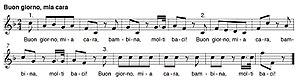
Bonjour, mon cher, canon homorythmique enfantin Italiano: ""Buon giorno, mia cara""
L'homorythmie est la forme la plus élémentaire du contrepoint : dans un passage polyphonique, toutes les voix vocales, instrumentales ou mixtes s'y déroulent simultanément avec les mêmes valeurs rythmiques, les mélodies se développant par mouvements parallèles ou par contours mélodiques différents. Le chant est ainsi harmonisé en accord, note contre note. Le terme est parfois employé pour une même mélodie jouée ou chantée à l'unisson, sur une ou plusieurs octaves. À ne pas confondre avec l'ostinato où un même rythme revient cycliquement, elle est à l'opposé du fugato ou de la fugue où les voix sont en entrées successives et le plus souvent polyrythmiques. Dans un canon homorythmique, chaque phrase musicale possède exactement le même rythme.